History of Germany

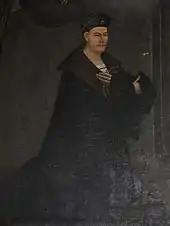
Georg Gossembrot, who by 1500 was Emperor Maximilian I's most important financier and also personal friend. Having become a target of envy, he died in 1502, likely poisoned.

The early-modern European society gradually developed after the disasters of the 14th century as religious obedience and political loyalties declined in the wake of the Great Plague, the schism of the Church and prolonged dynastic wars. The rise of the cities and the emergence of the new burgher class eroded the societal, legal and economic order of feudalism.